Superheroes (song)

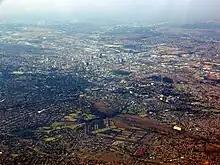
The music video for "Superheroes" was shot in Johannesburg, South Africa, cited by the band as an inspiration for the song itself.

A snippet of "Superheroes" was first played during a Google Hangouts session hosted by the band on 18 July 2014, where they unveiled their fourth studio album, "No Sound Without Silence". The snippet was one of four to be played during the session, with snippets from "No Sound Without Silence" album tracks "The Energy Never Dies", "Man On a Wire", and "No Good In Goodbye" also being played during the session. "Superheroes" was the first full track to be lifted from the album, premiering on BBC Radio 1 during "The Radio 1 Breakfast Show" on 21 July 2014. The track was also set to be released as a promotional single for airplay on United States Contemporary hit radio on 28 July 2014. "Superheroes" was first released as the sole track on the band's twelfth single on 22 July 2014, serving as the first single released in promotion of "No Sound Without Silence". The track was additionally distributed by video hosting service Vevo for streaming media the same day.